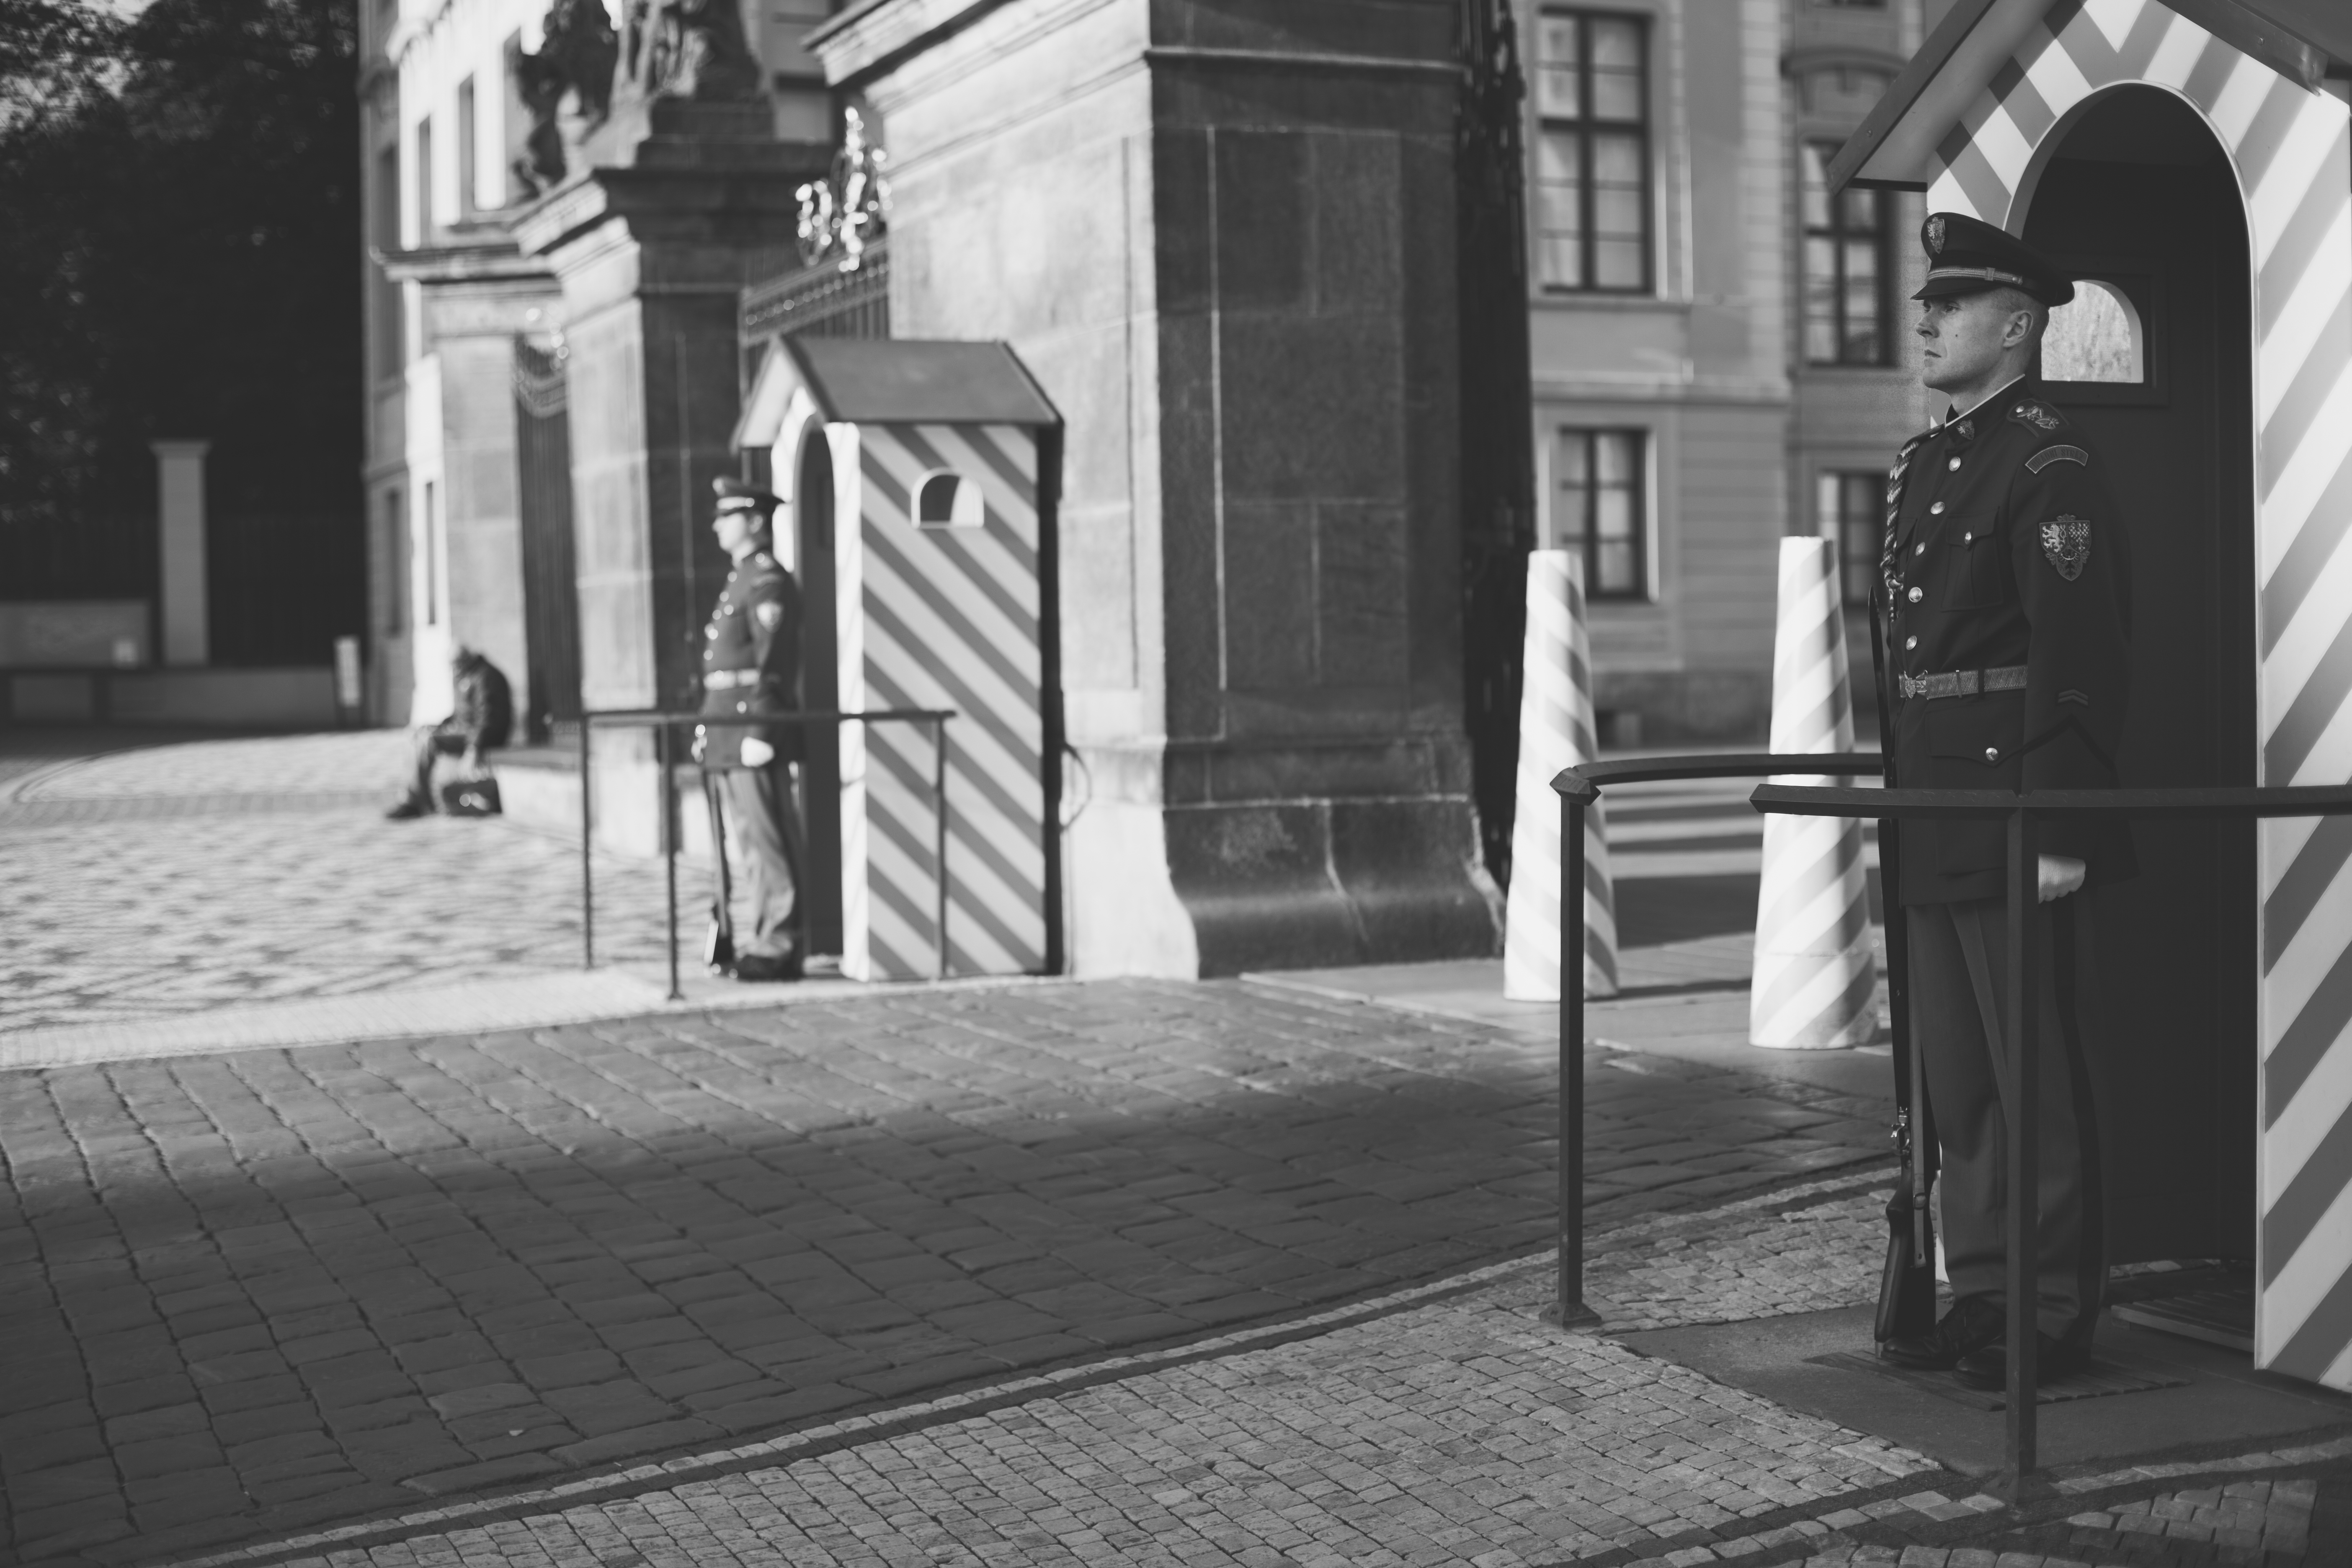
pedestrian, black and white, people, road, white, street, photography, alley, prague, black, monochrome, lane, lighting, security, infrastructure, photograph, gun, snapshot, shape, job, guard, secure, praha, pedestrian crossing, monochrome photography, film noir, no pass